Philippe Hersant

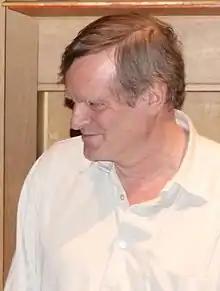
Philippe Hersant

Philippe Hersant (born 21 June 1948 in Rome) is a French composer. He studied at the Conservatoire de Paris.